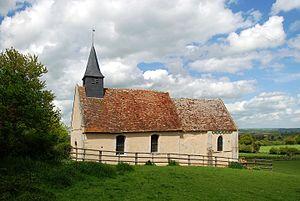
Biéville-Quétiéville (Calvados)
L'église Saint-Pierre de Mirbel est une église catholique située à Biéville-Quétiéville, en France.
Biéville-Quétiéville est une ancienne commune du département du Calvados, dans la région Normandie, en France, devenue le 1ᵉʳ janvier 2017 une commune déléguée au sein de la commune nouvelle de Belle Vie en Auge.